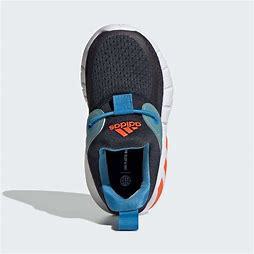
Brand: adidas
Model: Rapidazen I